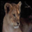
Label: lion